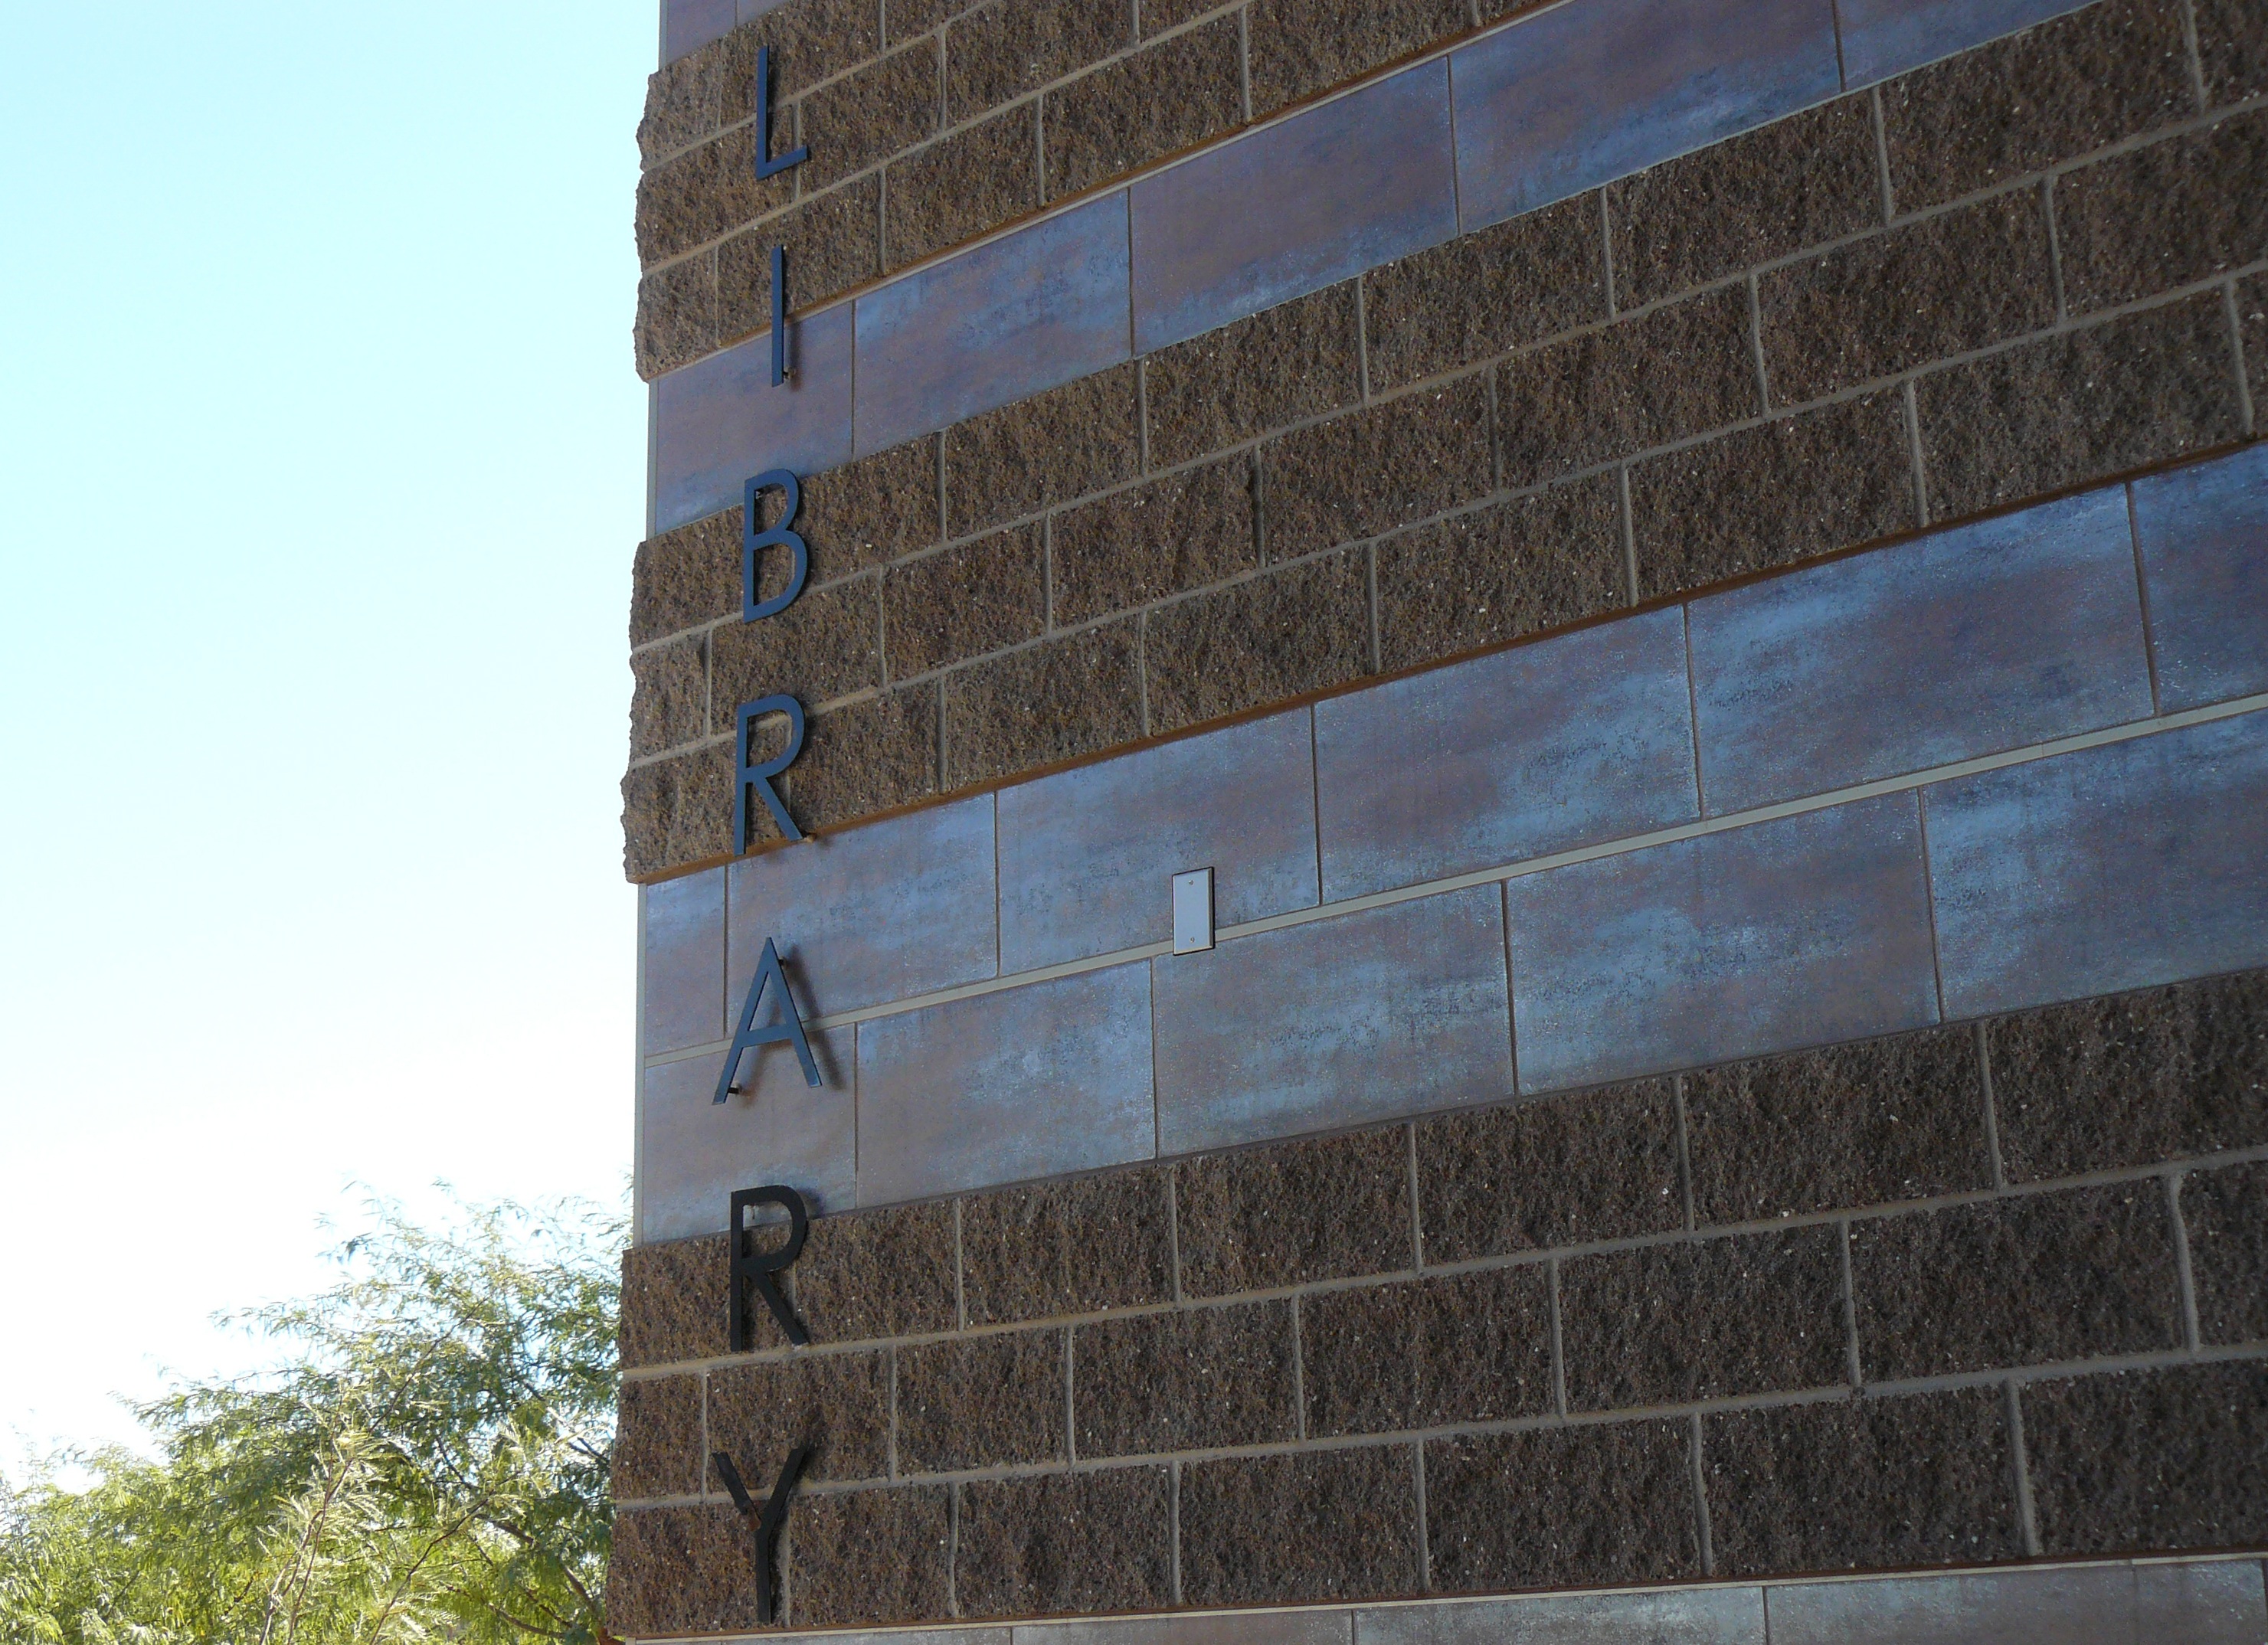
architecture, roof, building, skyscraper, wall, downtown, sign, facade, blue, brick, tower block, education, library, public library, urban area